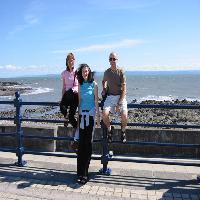
Weather: sun or clear